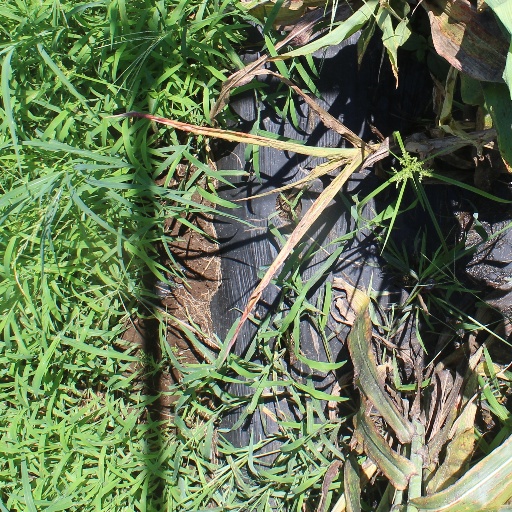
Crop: sorghum